Cold sore

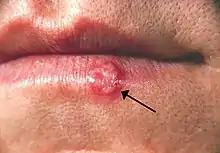
A cold sore on the lower lip. Note the blisters in a group marked by an arrow.

A cold sore is a type of herpes infection caused by the herpes simplex virus that affects primarily the lip. Symptoms typically include a burning pain followed by small blisters or sores. The first attack may also be accompanied by fever, sore throat, and enlarged lymph nodes. The rash usually heals within ten days, but the virus remains dormant in the trigeminal ganglion. The virus may periodically reactivate to create another outbreak of sores in the mouth or lip.